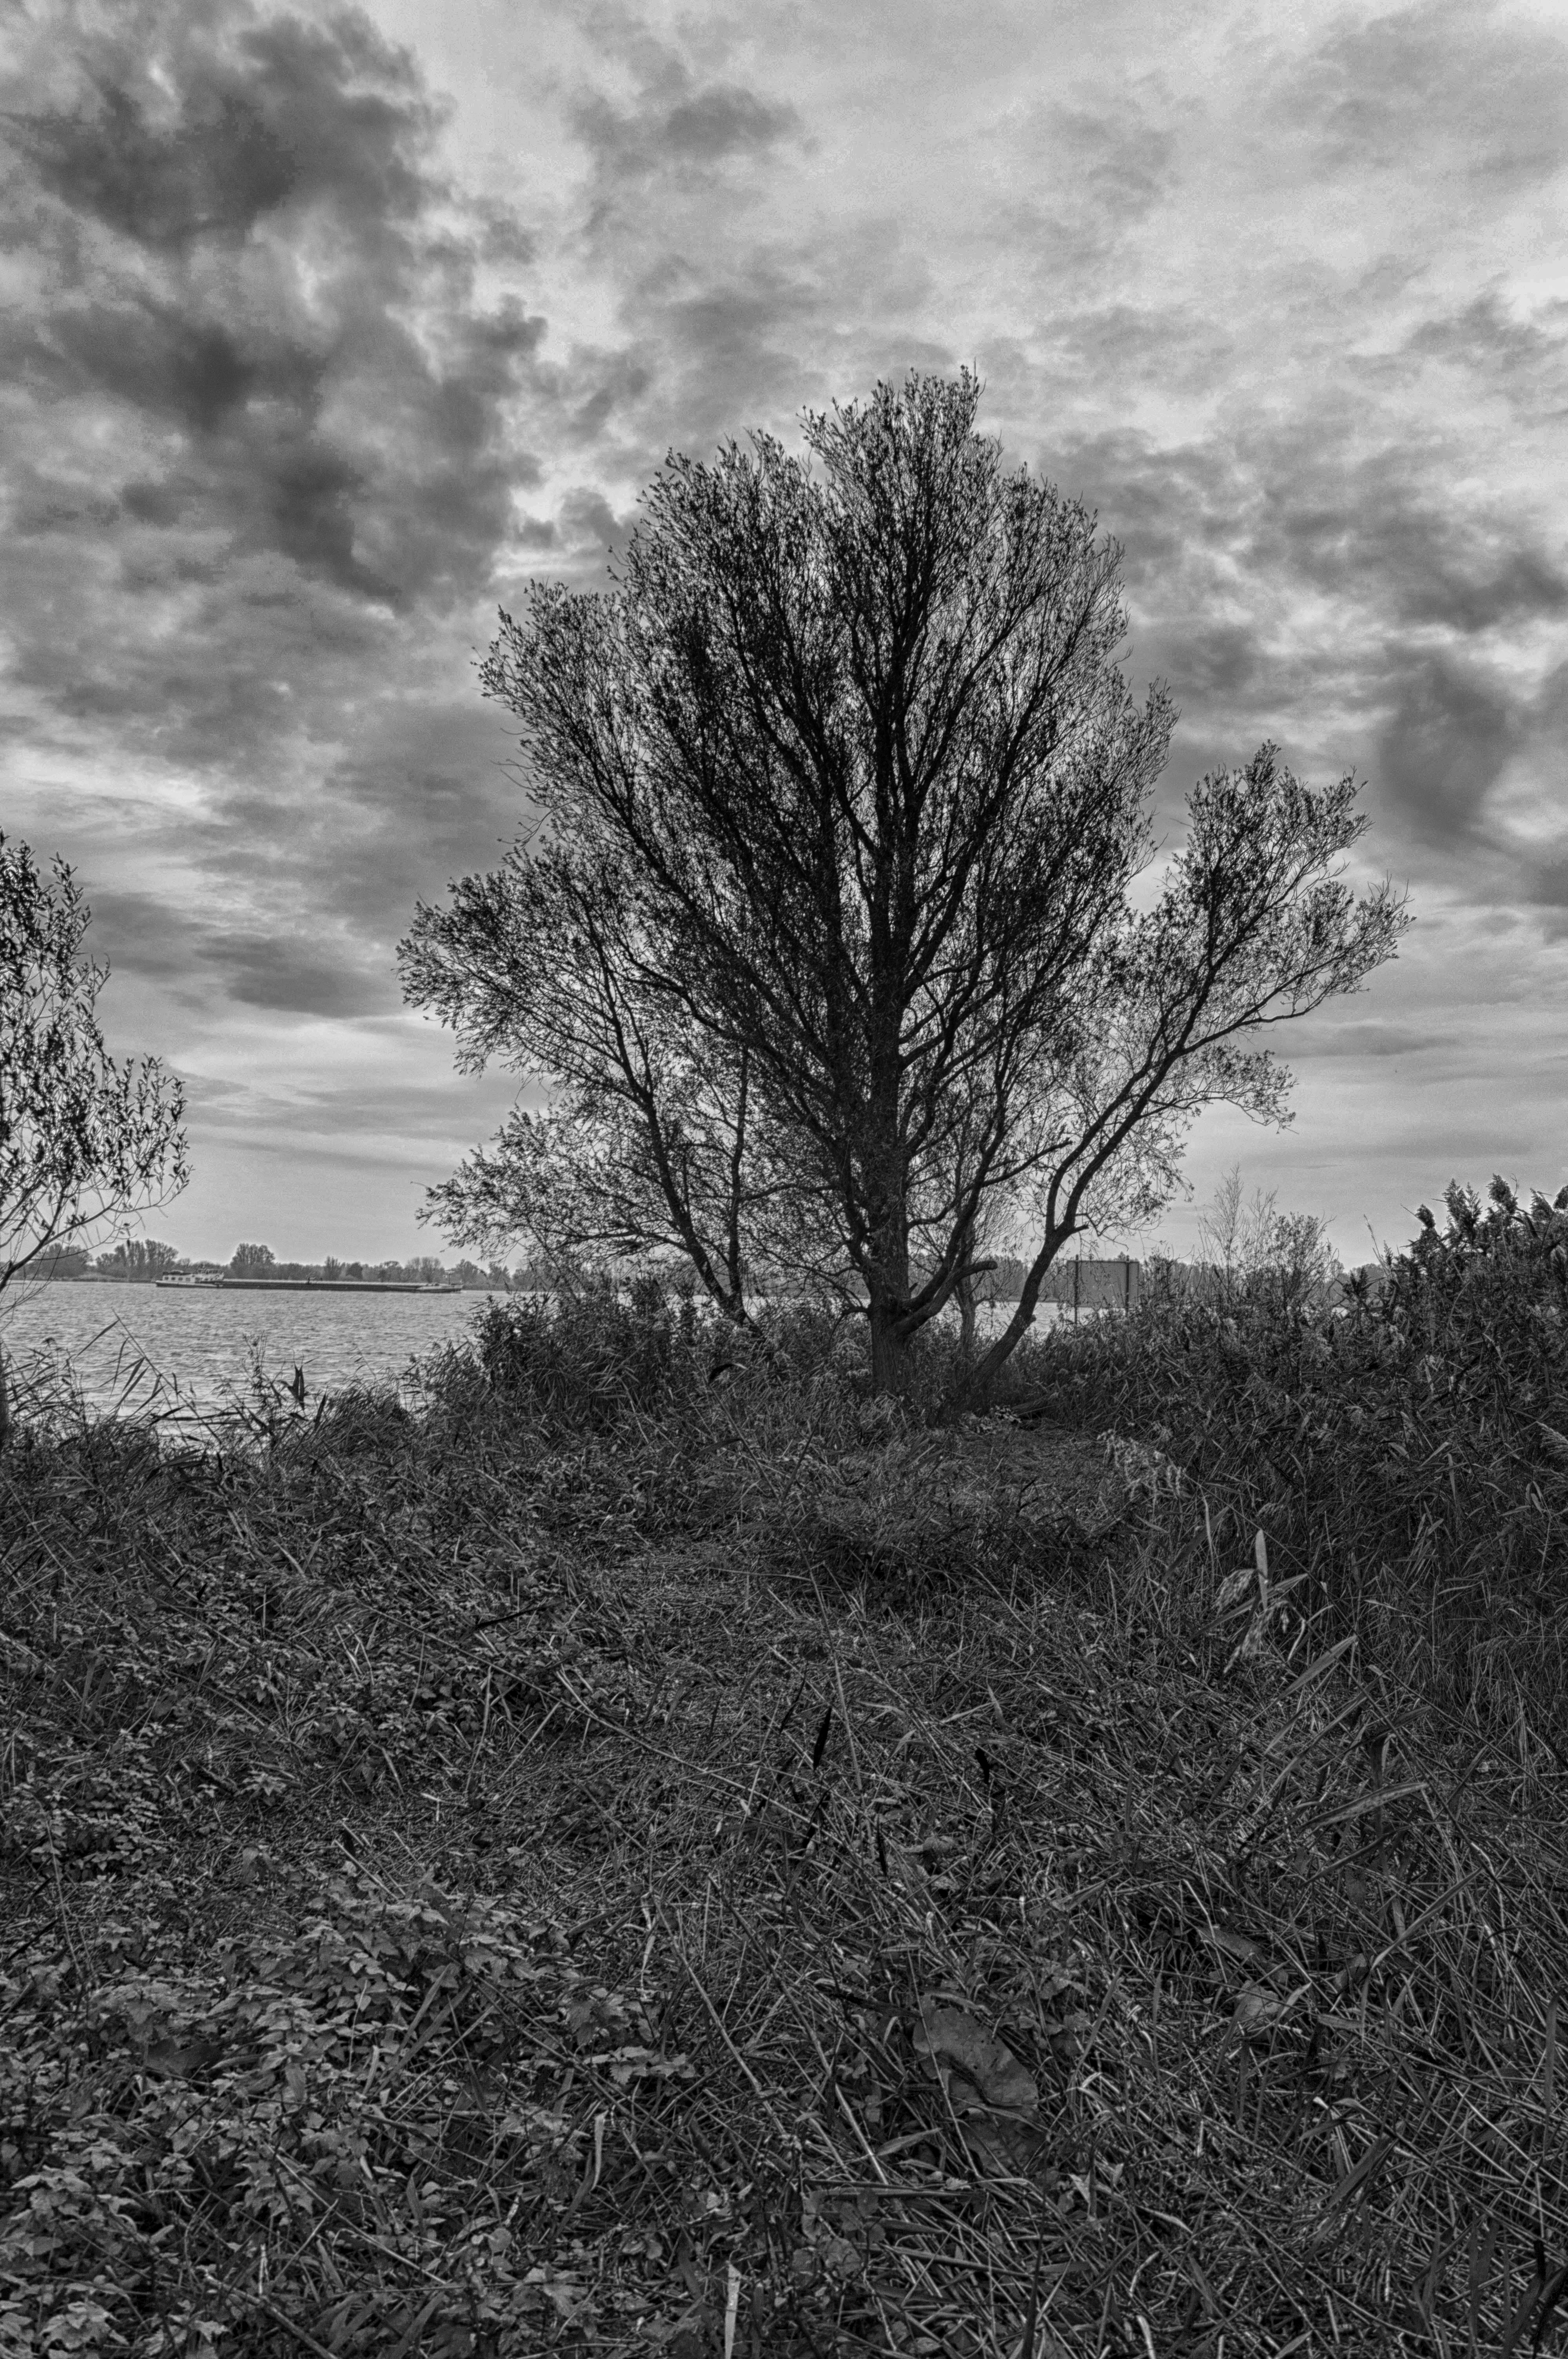
landscape, tree, nature, forest, grass, outdoor, horizon, branch, cloud, black and white, plant, sky, field, photography, sunlight, morning, leaf, reed, autumn, soil, darkness, nikon, black, monochrome, season, nederland, netherlands, clouds, zuidholland, willow, outdoorphotography, woodland, wolken, paulvandevelde, pdvandevelde, padagudaloma, natuurfotografie, dordrecht, biesbosch, landschap, nederlandinfotos, hollandse, riet, wilg, rural area, monochrome photography, atmospheric phenomenon, woody plant